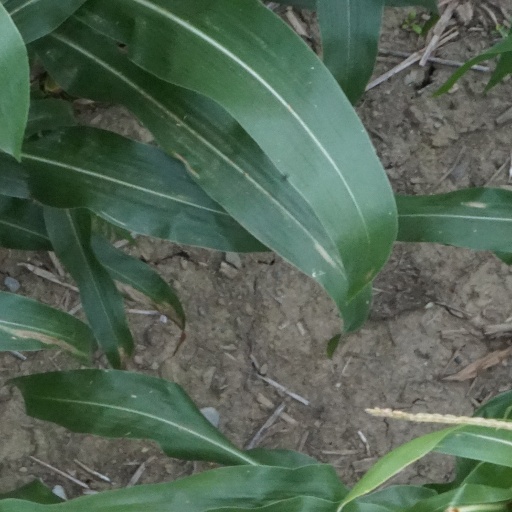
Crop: maize; corn